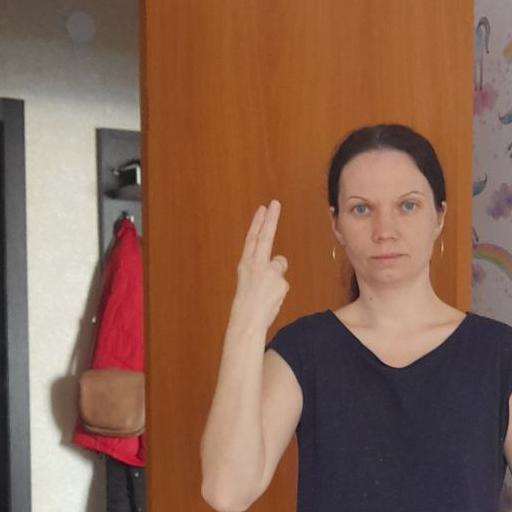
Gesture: two_up_inverted